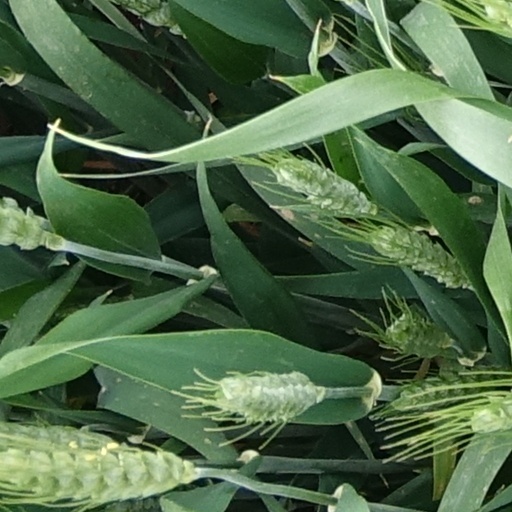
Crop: wheat